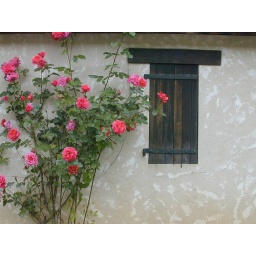
Roses and window on caretaker building near Beynac Castle, France, May 2000